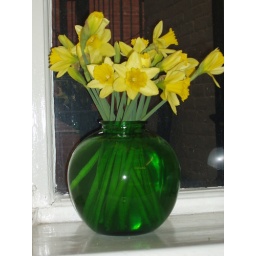
Daffodils in green glass vase